Schneeberg (Fichtel Mountains)

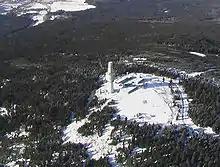
The Schneeberg in January 2005

Schneeberg is the highest mountain in the Fichtel Mountains, a mountain range in Upper Franconia in northeast Bavaria, Germany. It can be readily identified from a distance by its squat tower - a relic of the Cold War. The summit comprises a jumble of granite rocks and a rock pillar ("Felsburg") on which the "Backöfele" observation tower stands and is still dominated by the relics of military installations including its Cold War listening post.